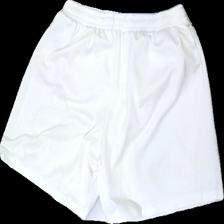
View: back
Type: Shorts
Category: Unisex
Brand: Puma
Colors: White, Black
Material: 100% polyester
Pattern: Logo print
Cut: Regular
Size: M
Season: Summer
Stains: Major
Smell: Minor
Price range: <50
Recommended usage: Recycle
Comment: has ads printed onto them